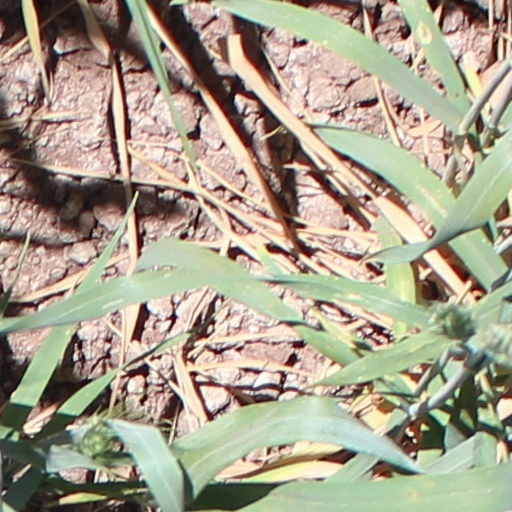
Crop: wheat